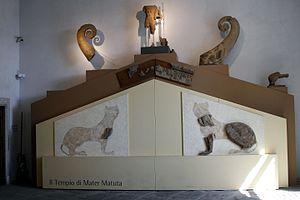
Terres cuites architectoniques découvertes en 1938 dans l'aire de Sant'Omobono, décors du temple C, temple de Fortuna ou temple de Mater Matuta. VIe siècle av. J.-C. Palais des Conservateurs, musées capitolins
L’aire de Sant’Omobono est une aire sacrée de la Rome antique découverte fortuitement en 1937 près de l’église de Sant’Omobono, entre les pentes du Capitole et le nord du forum Boarium. Sa découverte et son exploration sont d’une importance exceptionnelle pour la connaissance de l’histoire de la Rome archaïque et républicaine, ainsi que pour des époques encore plus reculées.
Tout au long de l'âge du fer, la trame historique des Etrusques et celle de Rome sont liés de manière inextricable. En définitive, depuis la fondation de la ville capitoline et des premières cités-Etats d'Étrurie, au cours du VIIIᵉ siècle av. J.-C., jusqu'à sa conquête et enfin sa totale intégration par Rome, le peuple étrusque apparaît comme étant l'une des données majeures de l'équation historique de la cité tibérine. De facto, la koïnè étrusque a fourni 3 et peut-être 4 des souverains de Rome. En outre, la lecture des œuvres littéraires antiques confrontées et corrélées à un corpus archéologique abondant, mettent en évidence un véritable processus de synœcisme de populations étrusques au sein de Rome sur une période débutant au cours du VIIᵉ siècle av. J.-C. et se concluant au long du Vᵉ siècle av. J.-C.. Ces dernières formant ainsi le plus important quartier de la ville capitoline pré-républicaine, voire pré-impériale, le litus tuscus. À cet égard, et compte tenu de l'ensemble de ces données littéraires, historiographiques et archéologiques, ces dernières permettent d'appréhender et de singulariser une véritable Rome étrusque, la Ruma tusci.
Le forum Boarium est l'un des plus anciens forums romains.